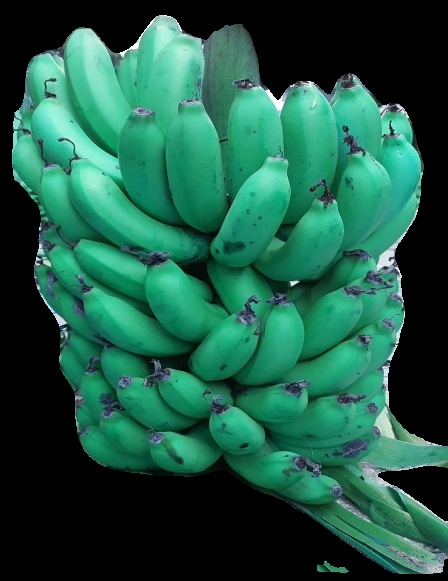
Variety: pachbale
Grade: grade2